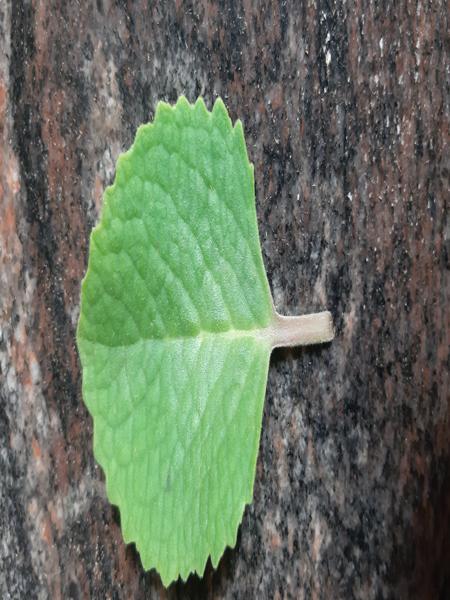
Plant: Doddpathre